Head-directionality parameter

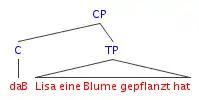
German CP Structure

In the following example, the complementizer precedes the tense phrase which serves as its complement: